Victor Fastre

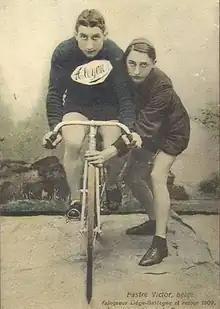
Fastre in 1909

Victor Joseph Henri Fastre (19 May 1890 – 12 September 1914) was a Belgian racing cyclist. He won Liège–Bastogne–Liège in 1909.